Disenchanted (film)

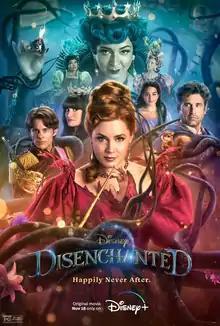
Official release poster

Disenchanted is a 2022 American live-action/animated musical fantasy comedy film directed by Adam Shankman and written by Brigitte Hales, based on a story by Richard LaGravenese and the writing team of J. David Stem and David N. Weiss. Co-produced by Walt Disney Pictures, Josephson Entertainment, and Right Coast Productions, it is the sequel to the 2007 film "Enchanted".